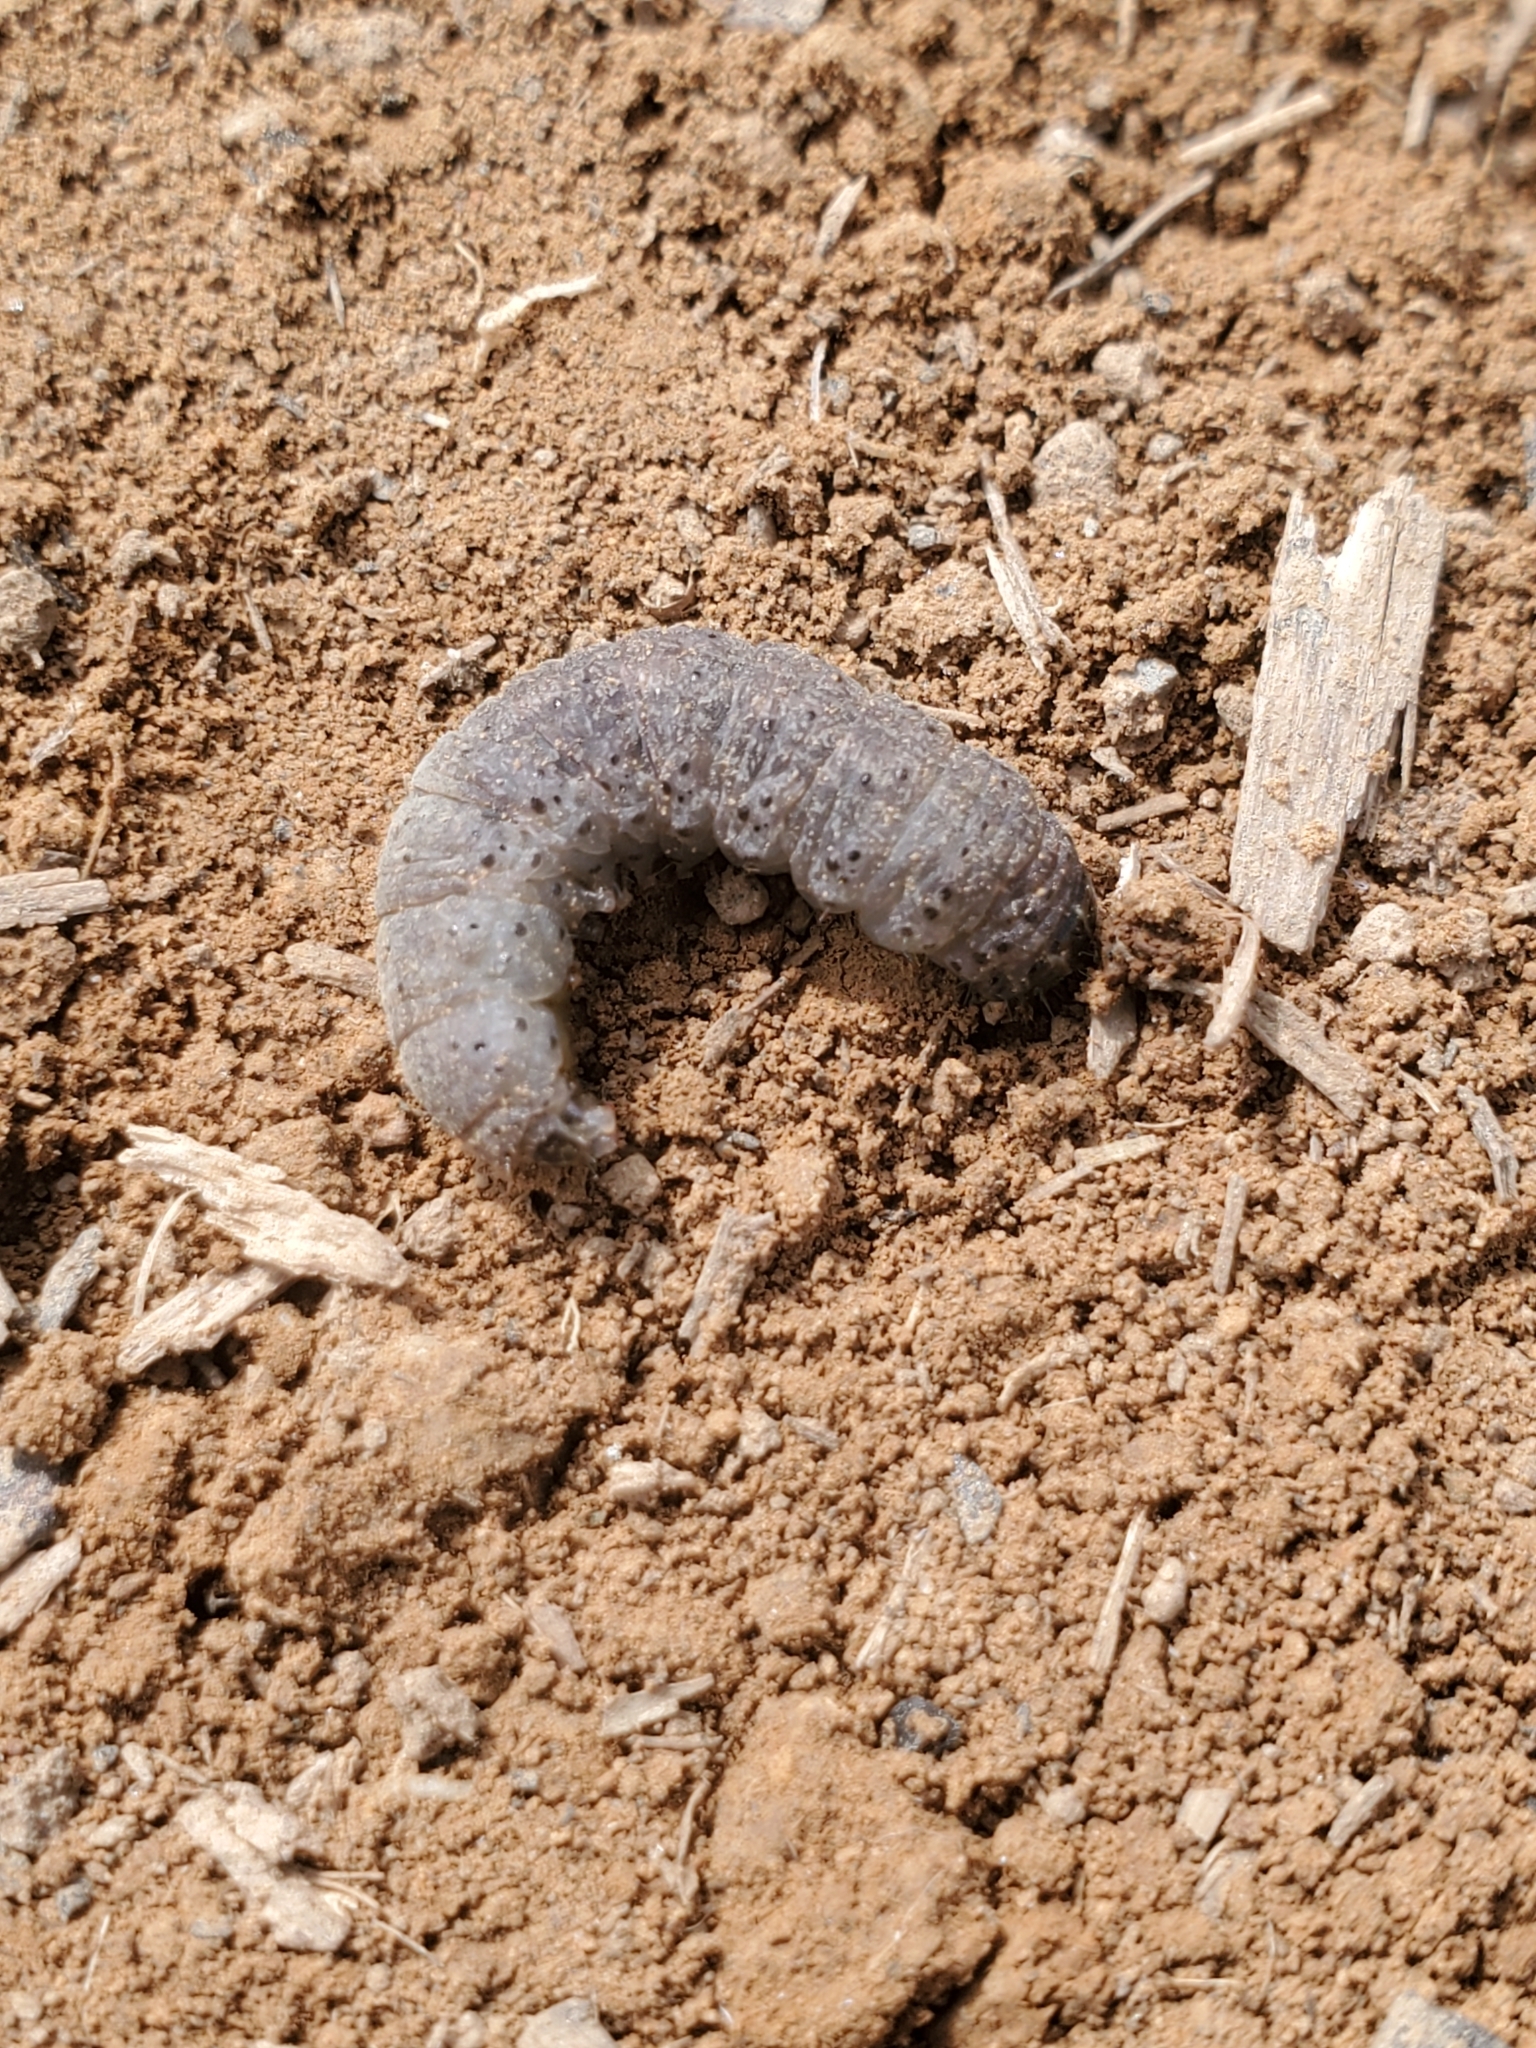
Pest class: cutworms